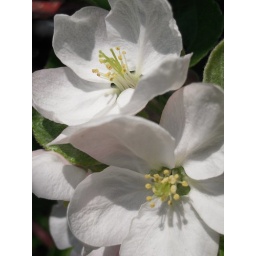
On the apple tree in the backyard. Best smell in the world..